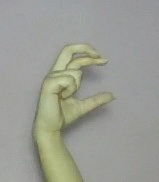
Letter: thal